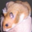
Label: hamster